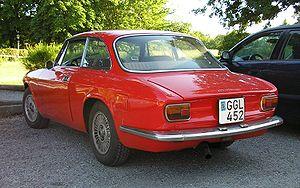
L'Alfa Romeo Giulia est une automobile – berline sportive – produite par le constructeur italien Alfa Romeo entre 1962 et 1977 dans sa nouvelle usine d'Arese.